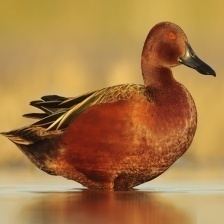
Species: CINNAMON TEAL
Scientific name: ANAS CYANOPTERA
ImageNet parent category: drake